Excess mortality in the Soviet Union under Joseph Stalin

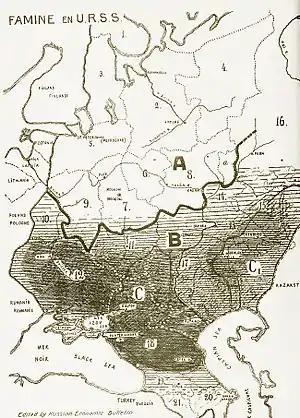
Soviet famine of 1932–1933, with areas where the effects of famine were most severe shaded

The deaths of 5.7 to perhaps 7.0 million people in the Soviet famine of 1932–1933 and Soviet collectivization of agriculture are included among the victims of repression during the period of Stalin by some historians. This categorization is controversial, as historians differ as to whether the famine in Ukraine was created as a deliberate part of the campaign of repression against kulaks and others, was an unintended consequence of the struggle over forced collectivization, or was primarily a result of natural factors.